List of lynching victims in the United States

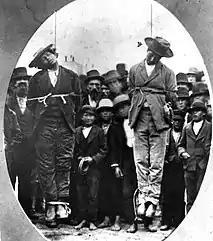
Two Mexican-American men, Francisco Arias and José Chamales, lynched in Santa Cruz, California, in 1877

This is a list of lynching victims in the United States. While the definition has changed over time, lynching is often defined as the summary execution of one or more persons without due process of law by a group of people organized internally and not authorized by a legitimate government. Lynchers may claim to be issuing punishment for an alleged crime; however, they are not a judicial body nor deputized by one. Lynchings in the United States rose in number after the American Civil War in the late 19th century, following the emancipation of slaves; they declined in the 1920s. Nearly 3,500 African Americans and 1,300 whites were lynched in the United States between 1882 and 1968. Most lynchings were of African-American men in the Southern United States, but women were also lynched. More than 73 percent of lynchings in the post–Civil War period occurred in the Southern states. White lynchings of black people also occurred in the Midwestern United States and the Border States, especially during the 20th-century Great Migration of black people out of the Southern United States. According to the United Nations’ Working Group of Experts on People of African Descent, the purpose for many of the lynchings was to enforce white supremacy and intimidate black people through racial terrorism.